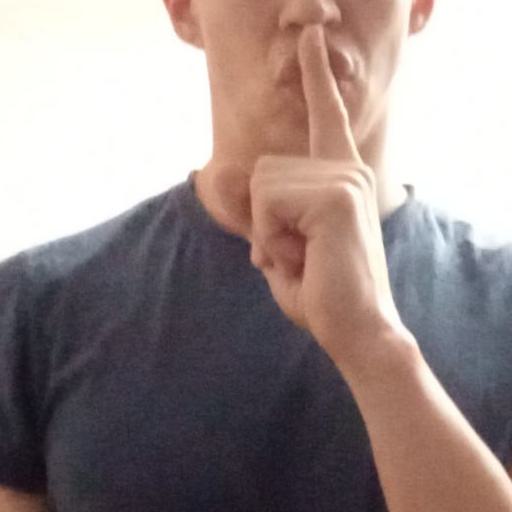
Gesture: mute